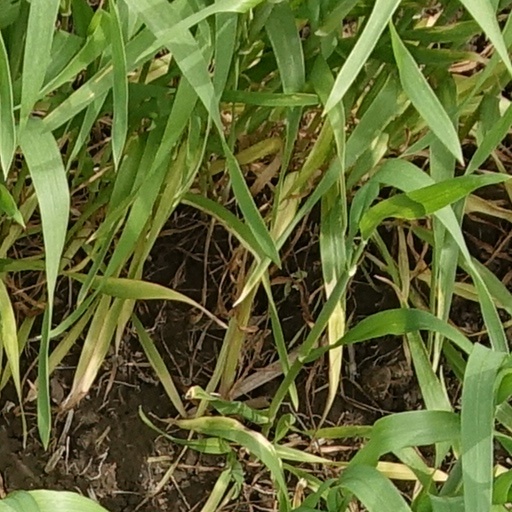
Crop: wheat